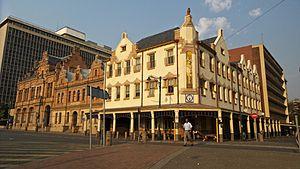
Pretoria Central est le nom du centre-ville historique de Pretoria en Afrique du Sud. Équivalent symbolique du City Bowl au Cap, Pretoria Central est aussi le centre des affaires de la capitale sud-africaine où se situe notamment la banque centrale sud-africaine.
Pretoria ou Prétoria est une ville d'Afrique australe et la capitale administrative de l'Afrique du Sud. Elle fut également de 1860 à 1902 la capitale de la république sud-africaine du Transvaal, de 1902 à 1910 celle de la colonie du Transvaal puis, de 1910 à 1994, le chef-lieu de la province du Transvaal. Elle est située aujourd'hui dans la province du Gauteng.